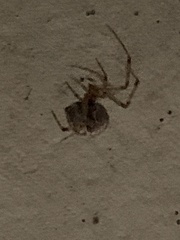
Species: Parasteatoda_tepidariorum